Independence Day (Israel)

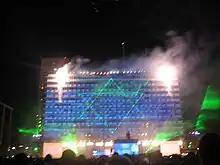
Independence Day celebrations in Tel Aviv's Rabin Square, 2008

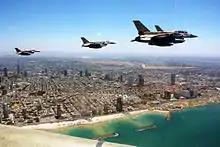
Israeli Air Force Independence Day flypast, 2011

Memorial Day, or Yom Hazikaron, ends at sunset, and is immediately followed by the onset of Independence Day, given that in the Hebrew calendar system, days end and begin at sunset.